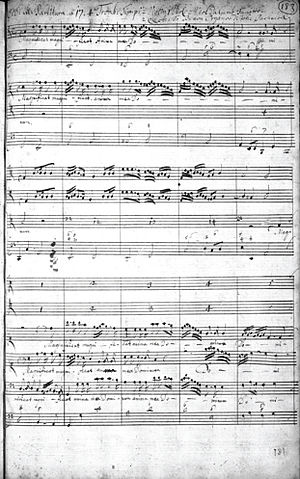
Kompositioner af Johann Pachelbel
En side fra de såkaldte Tenbury Manuskripter, der i øjeblikket opbevares på Bodleian Library. Muligvis skabt af Pachelbel selv, de indeholder nogle af hans fineste sene vokalværker. De er også blandt de meget få manuskripter, der nogensinde er blevet identificeret som mulige autografer af komponisten.
Ca. 530 kompositioner er blevet tilskrevet Johann Pachelbel. Der findes der intet standard nummersystem for Pachelbels arbejder. Denne artikel præsenterer en tematisk organiseret liste og giver katalognumre fra tre forskellige kataloger: